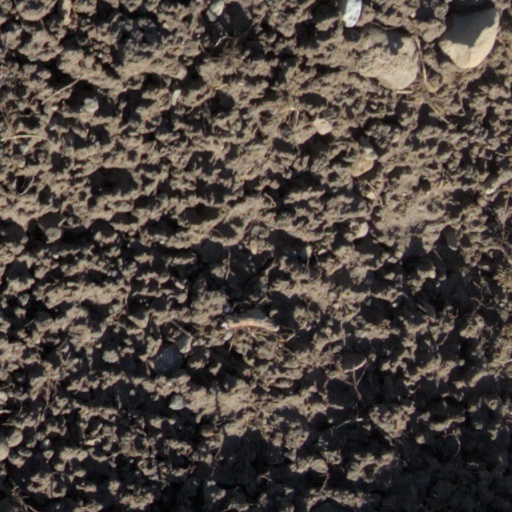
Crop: wheat